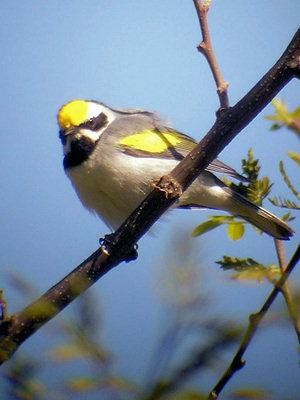
A photo of a golden winged warbler